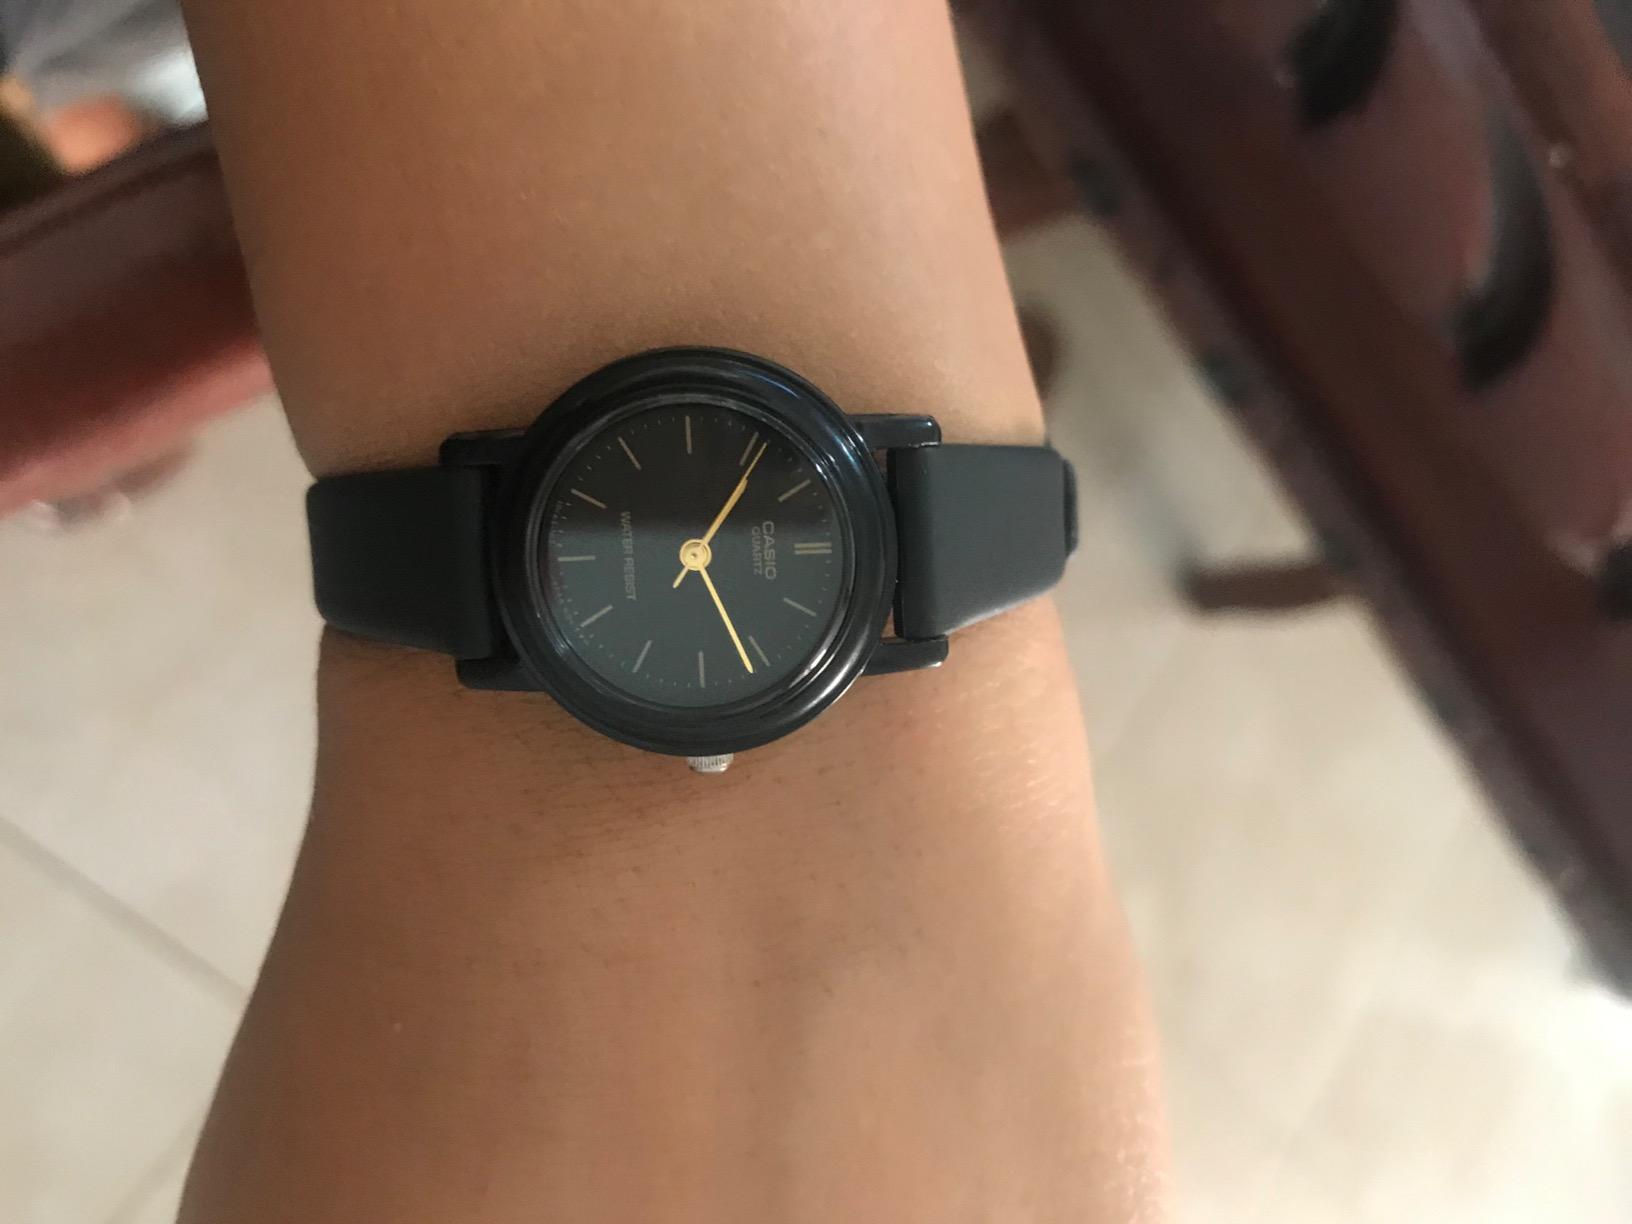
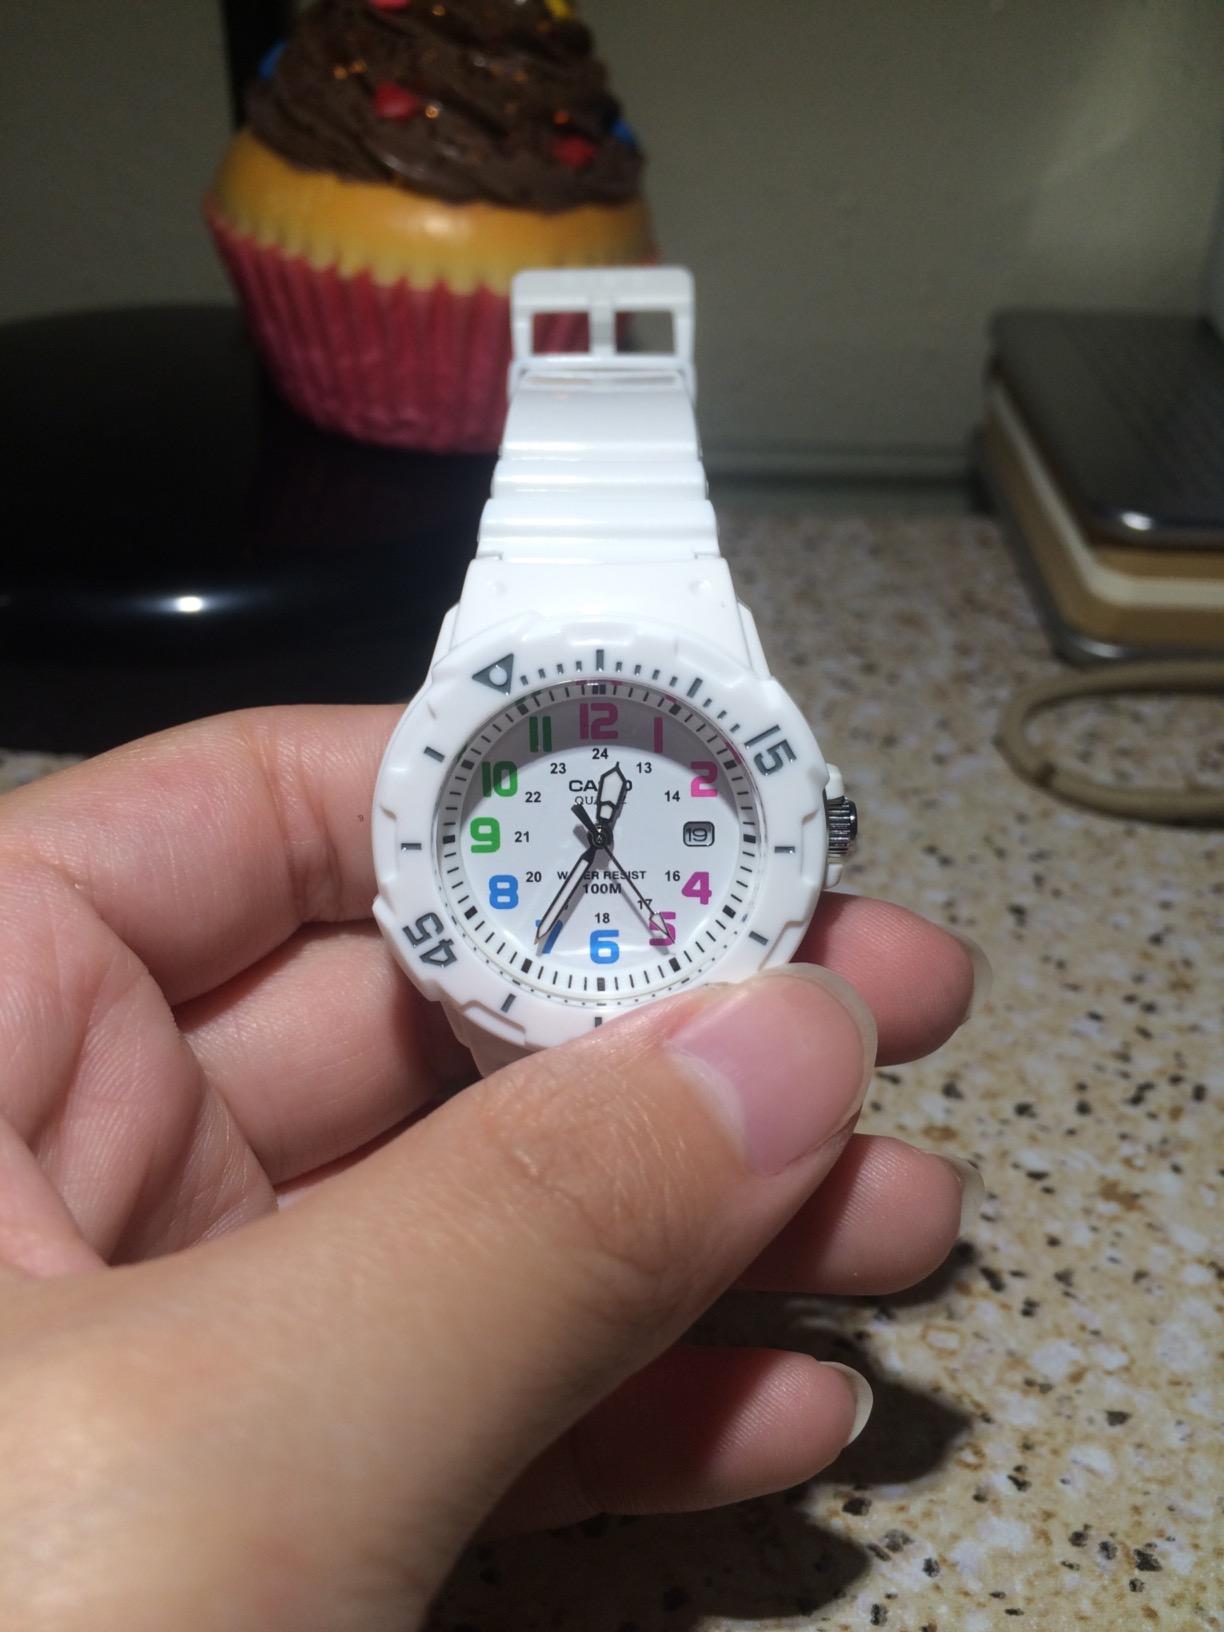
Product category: accessories_watch
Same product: no